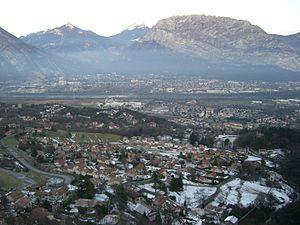
La commune de Sassenage - Vue de la Route de Villard-de-Lans.